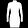
Label: Dress